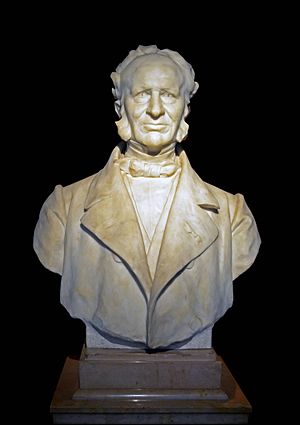
Frédéric Cailliaud
Frédéric Cailliaud var en fransk Afrikarejsende.